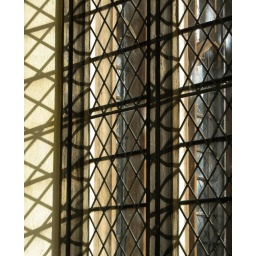
Leading and shadows and a window beyond create a grid of lines in the porch of  Holy Trinity church in Meldreth in Cambridgeshire